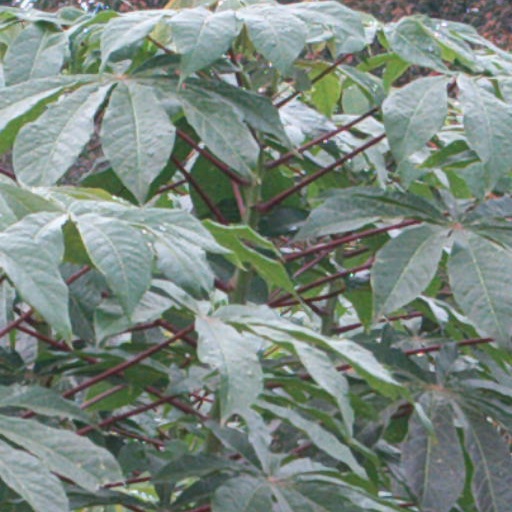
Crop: cassava